List of butterflies of the Central African Republic

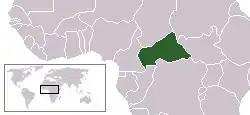
Location of the Central African Republic

This is a list of butterflies of the Central African Republic. About 597 species are known from the Central African Republic, 19 of which are endemic.